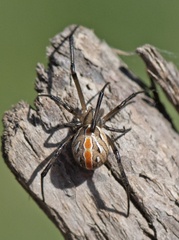
Species: Lactrodectus_hesperus